Science and technology in Colombia

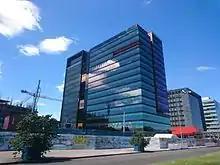
COLCIENCIAS is a Colombian Government agency that supports fundamental and applied research.

Science and technology in Colombia refers to the development of scientific research and technological innovation in Colombia, and how these in turn affect Colombian society, politics, and culture. Colciencias is a government agency that supports fundamental and applied research in Colombia.